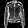
Label: Coat